Frederick Francis of Brunswick-Wolfenbüttel

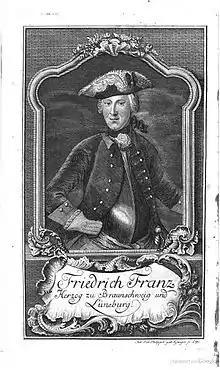

Frederick Francis of Brunswick-Wolfenbüttel (22 December 1732 – 14 October 1758 at the Battle of Hochkirch) was Frederick the Great's brother-in-law. His name is listed on the Equestrian statue of Frederick the Great.